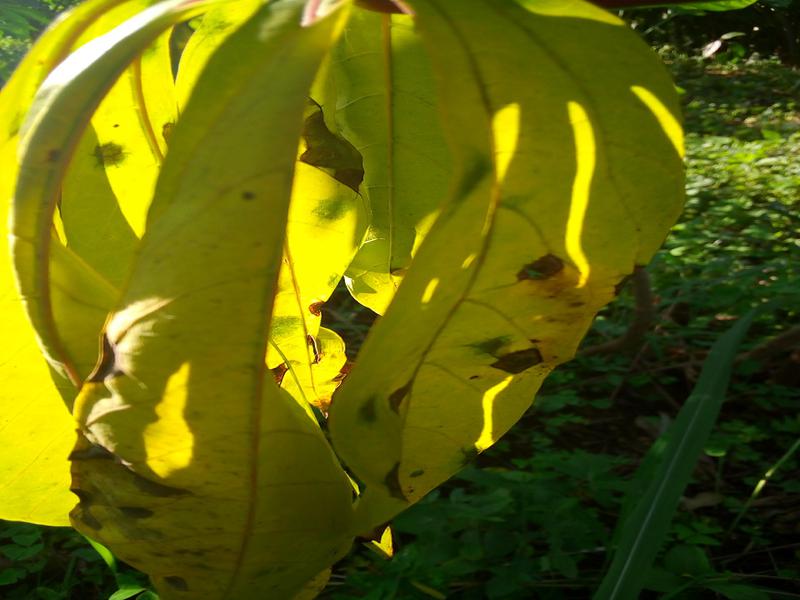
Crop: cassava
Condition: healthy